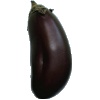
Label: Eggplant 1